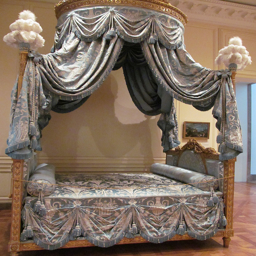
Elaborately detailed vintage bed roped off for display.
a four poster bed with a little canopy on top of it
An ornate canopy bed with lavish tapestries and tassels
A canopy bed with matching bedding and drapes on display.
A room that has a bed with bed covers lifted.